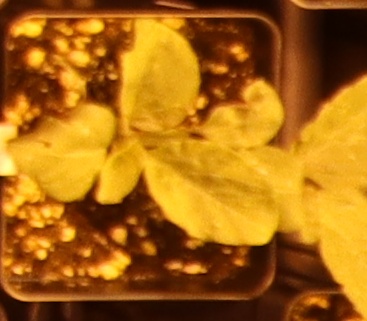
Label: Redroot Pigweed